2018 World Snooker Championship

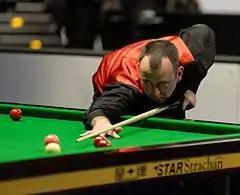
Photograph of tournament winner, Mark Williams about to play a shot.

Higgins responded by winning the first five frames of the final session to level the match at 15–15, including three clearances and a match highest break of 131. Williams then won his first frame of the evening, and followed it up with a 100 break to take the score to 17–15, thus requiring one further frame to round off the match. In the 33rd frame, on a break of 63, Williams missed a pink that would have clinched the title; Higgins then cleared the table for a break of 65 to pull the score to 16–17. In the 34th frame, Williams held his nerve to make a match-winning break of 69, concluding the match at 18–16 and securing his third world title.